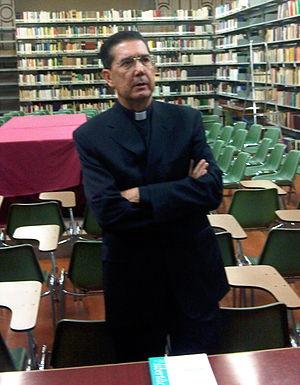
Miguel Ángel Ayuso Guixot est un prélat catholique espagnol, président du Conseil pontifical pour le dialogue inter-religieux depuis 2019 et cardinal depuis octobre 2019.
La curie romaine est l'ensemble des dicastères et autres organismes du Saint-Siège qui assistent le pape dans sa mission de pasteur suprême de l'Église catholique. « La Curie romaine dont le Pontife suprême se sert habituellement pour traiter les affaires de l'Église tout entière, et qui accomplit sa fonction en son nom et sous son autorité pour le bien et le service des Églises, comprend la Secrétairerie d'État ou Secrétariat du Pape, le Conseil pour les affaires publiques de l'Église, les Congrégations, Tribunaux et autres Instituts ; leur constitution et compétence sont définies par la loi particulière ».